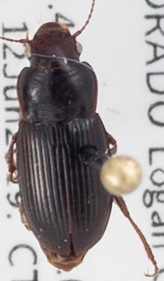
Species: Harpalus desertus
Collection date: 2019-06-12
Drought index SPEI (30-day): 0.614
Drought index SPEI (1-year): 1.082
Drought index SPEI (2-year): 0.198